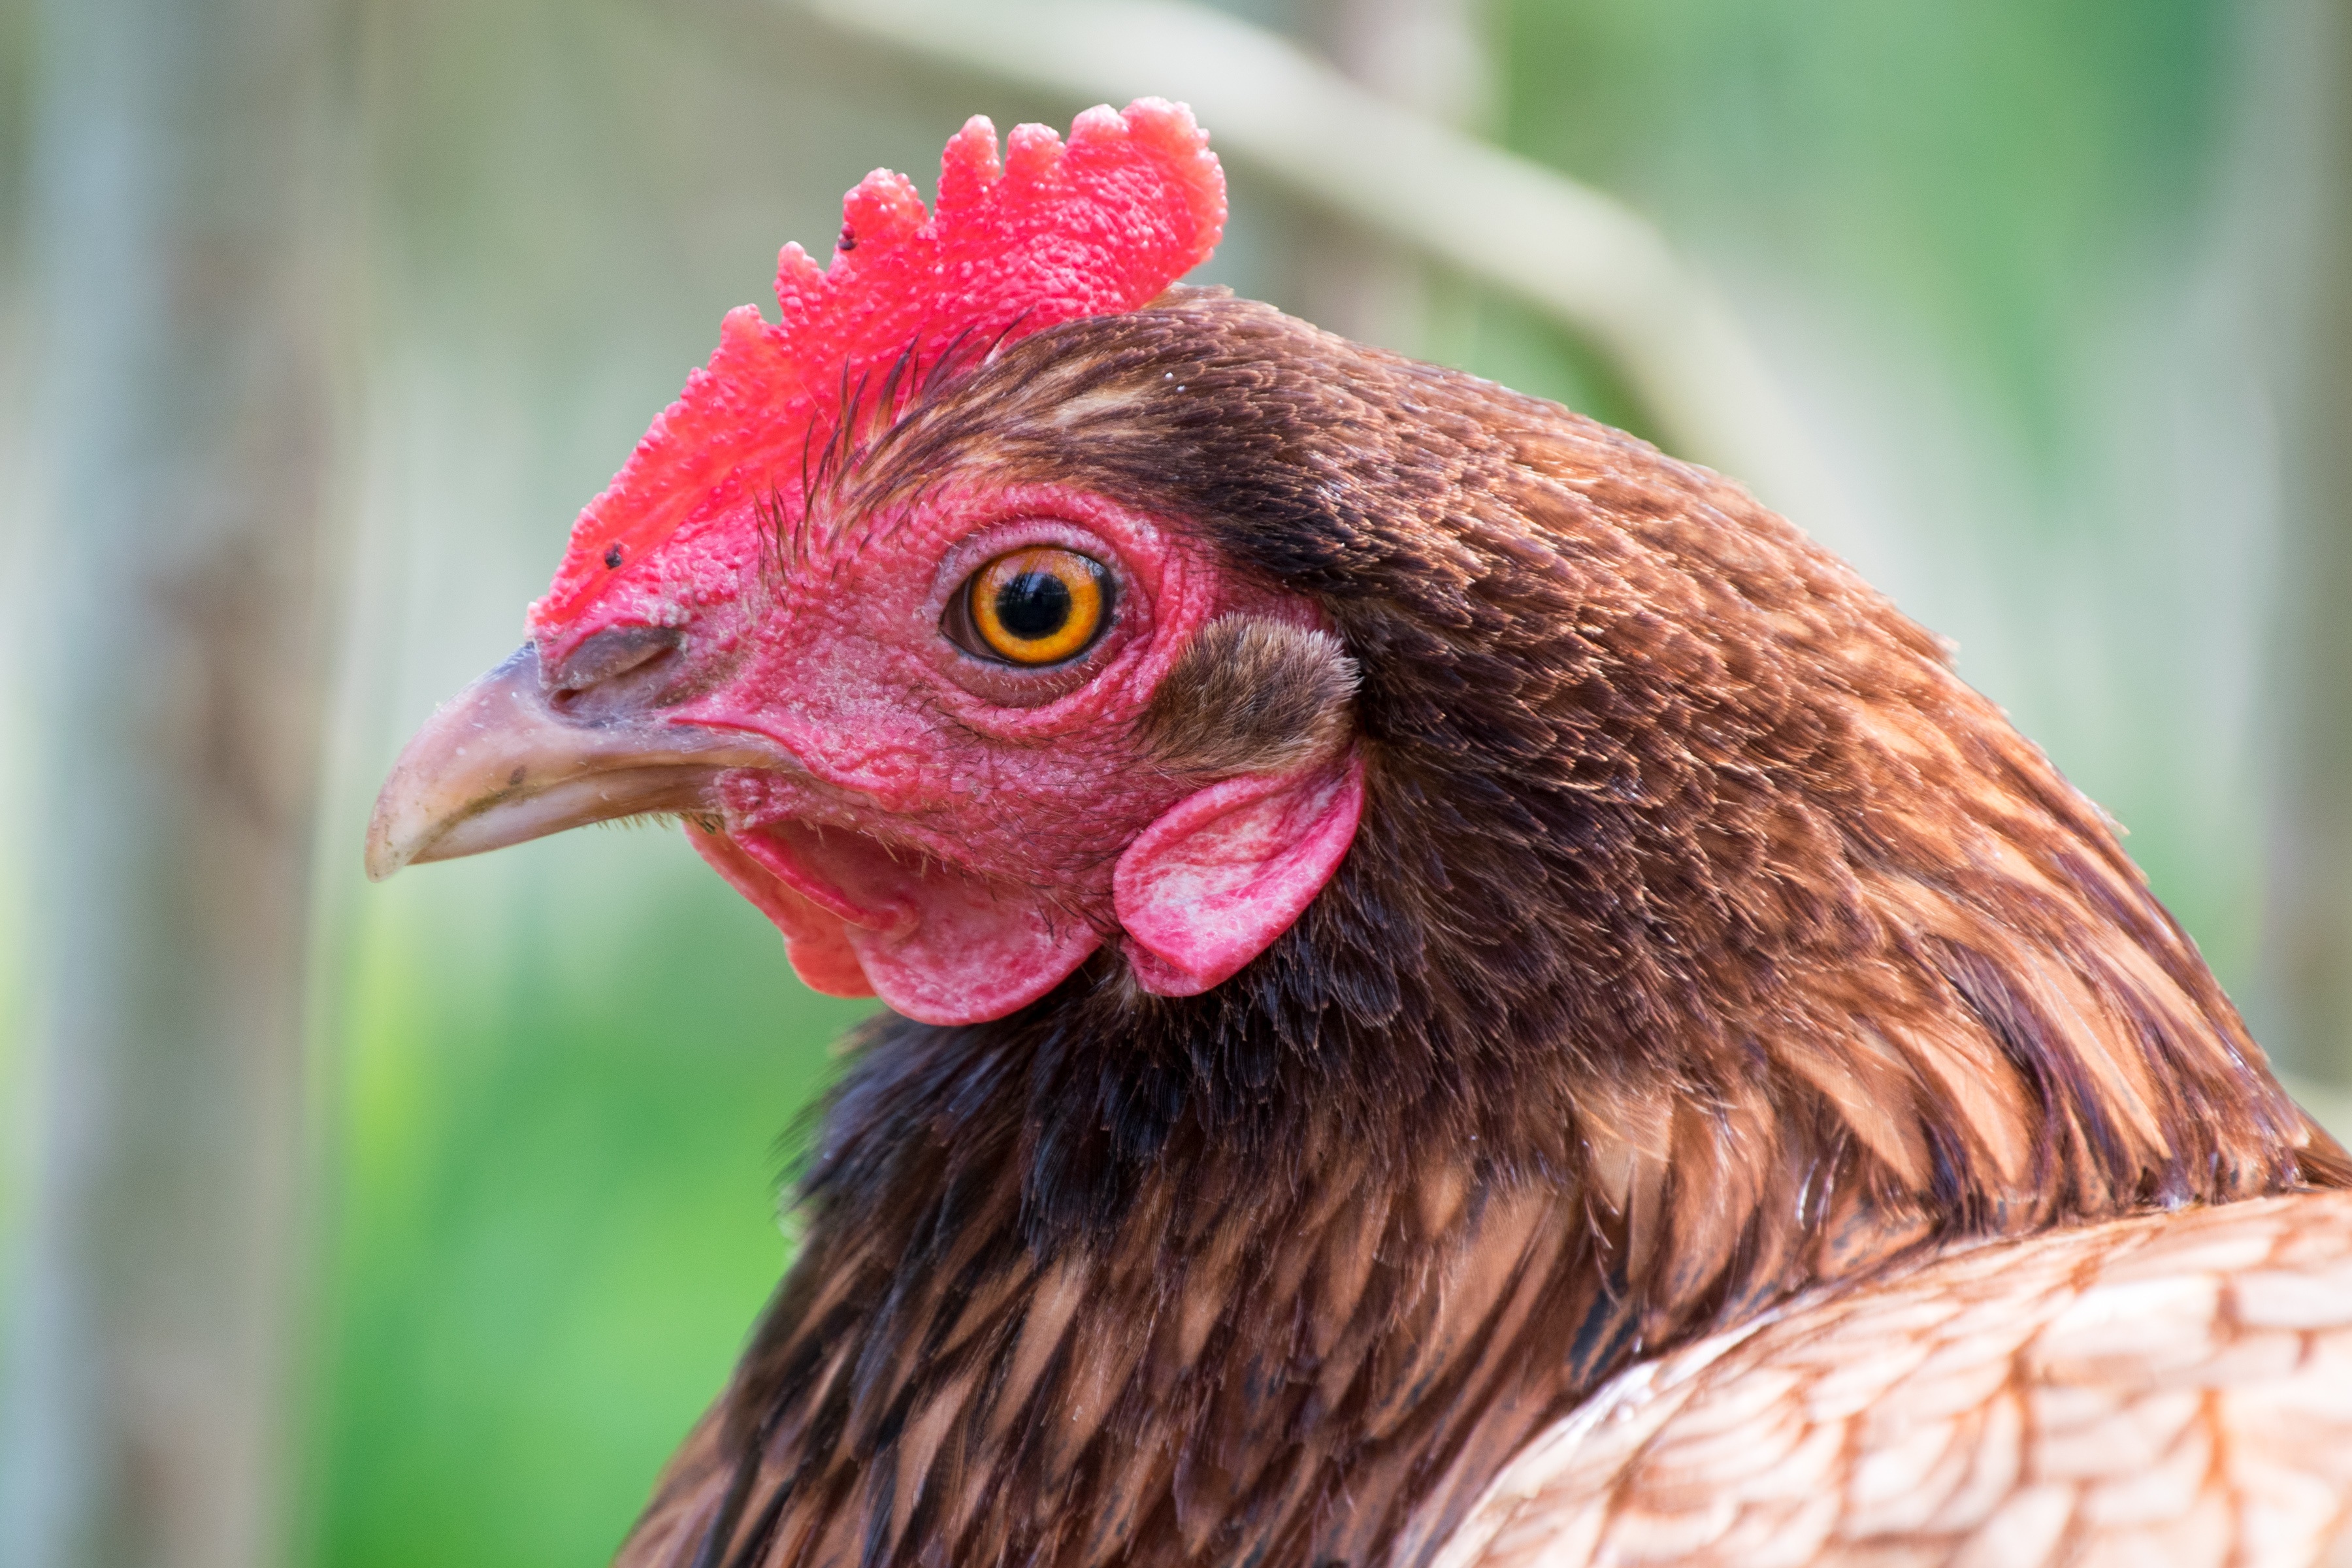
bird, beak, chicken, fowl, fauna, rooster, poultry, hen, close up, eye, galliformes, vertebrate, phasianidae, comb, vigilant